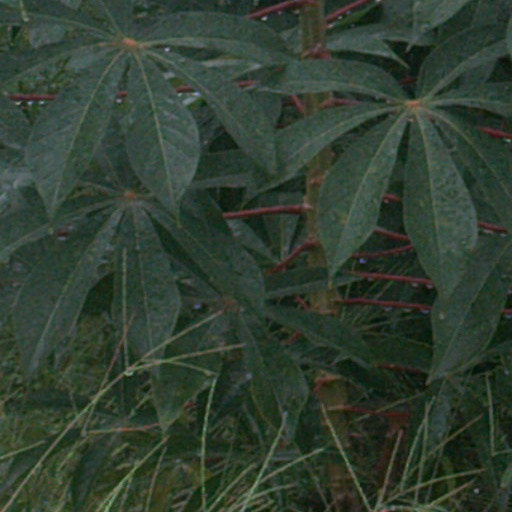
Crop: cassava